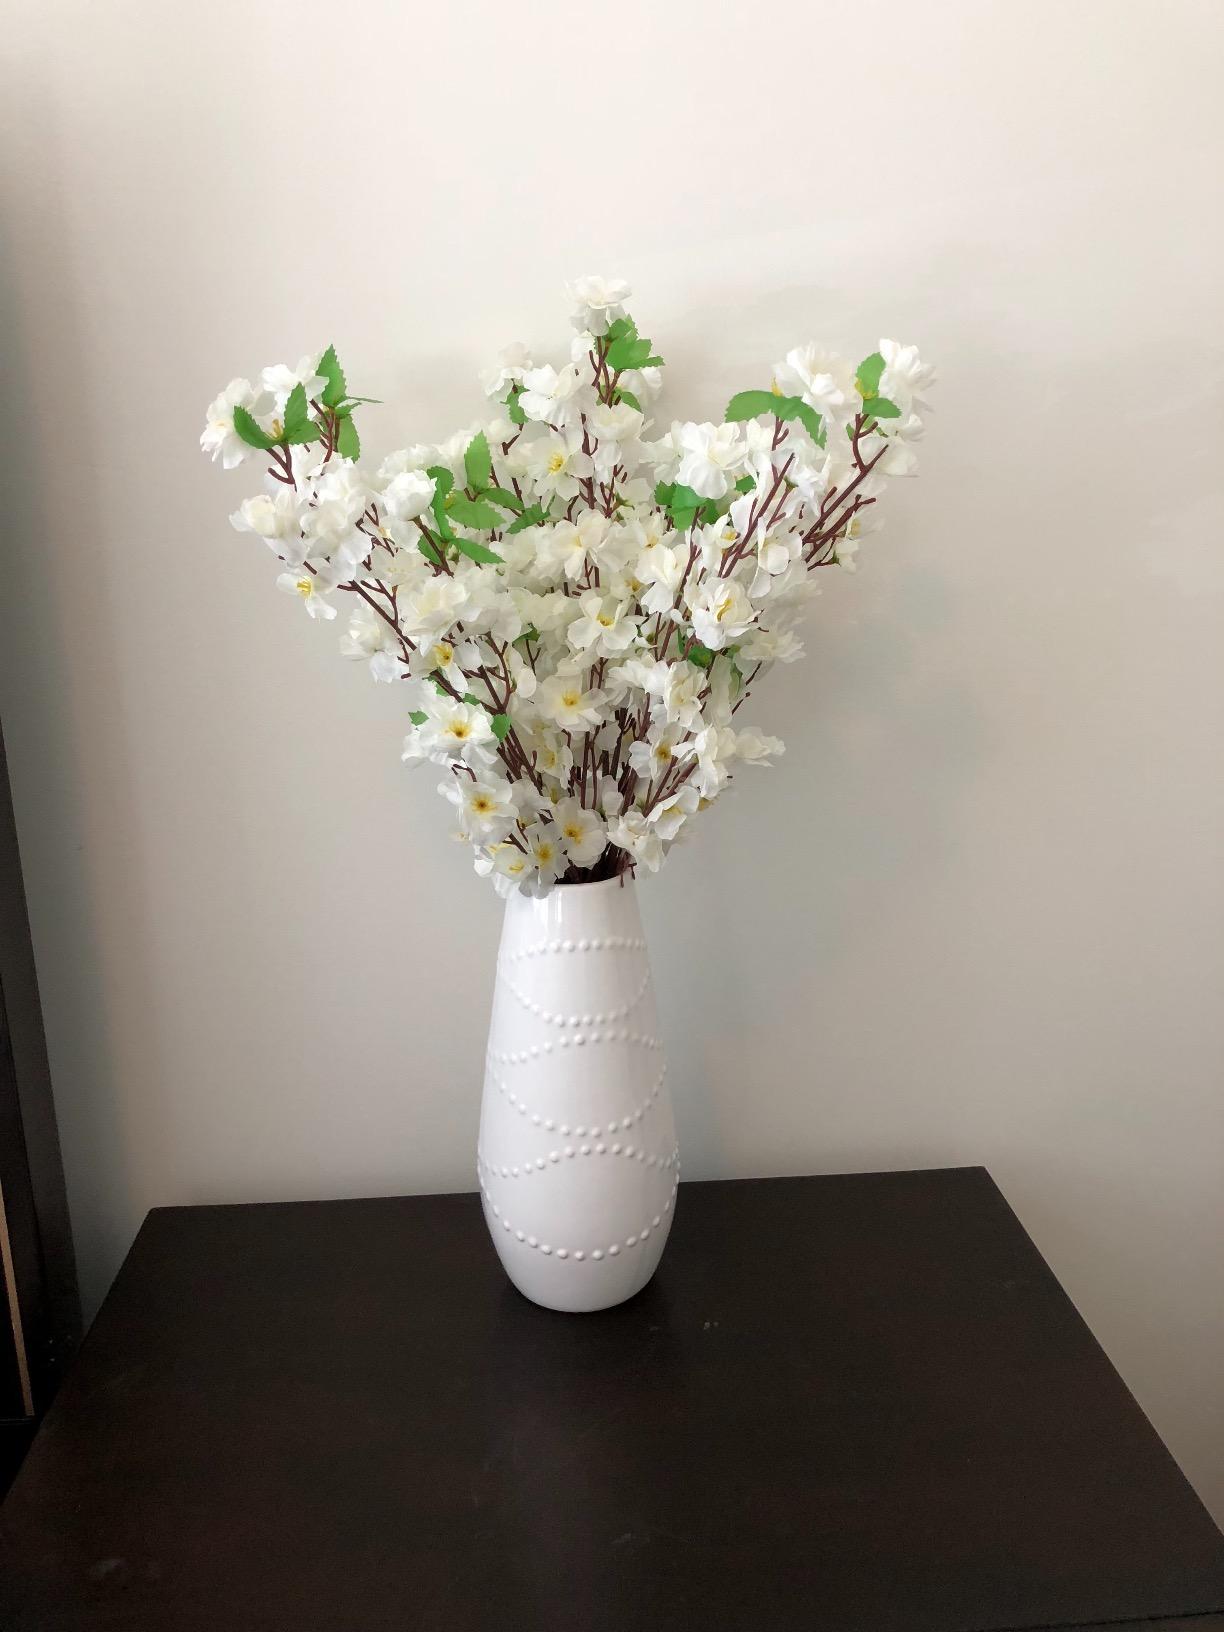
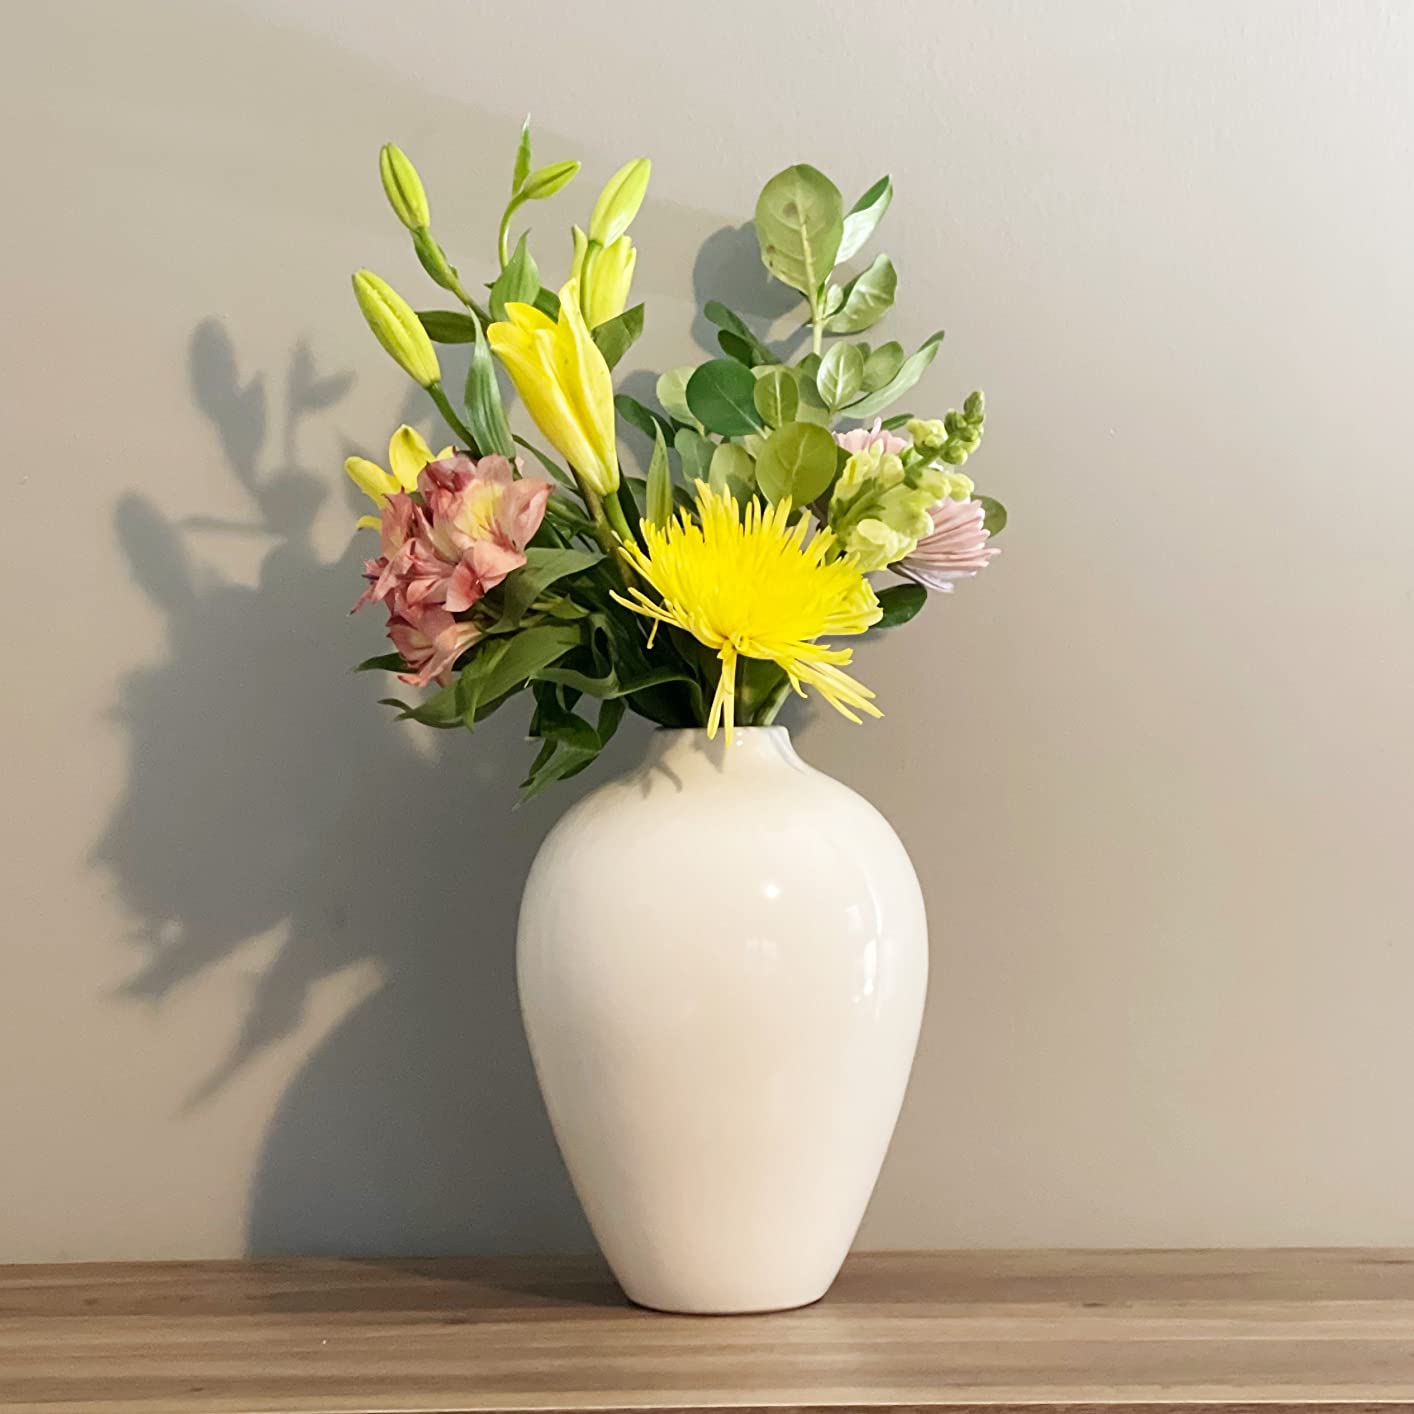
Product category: vase
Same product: no